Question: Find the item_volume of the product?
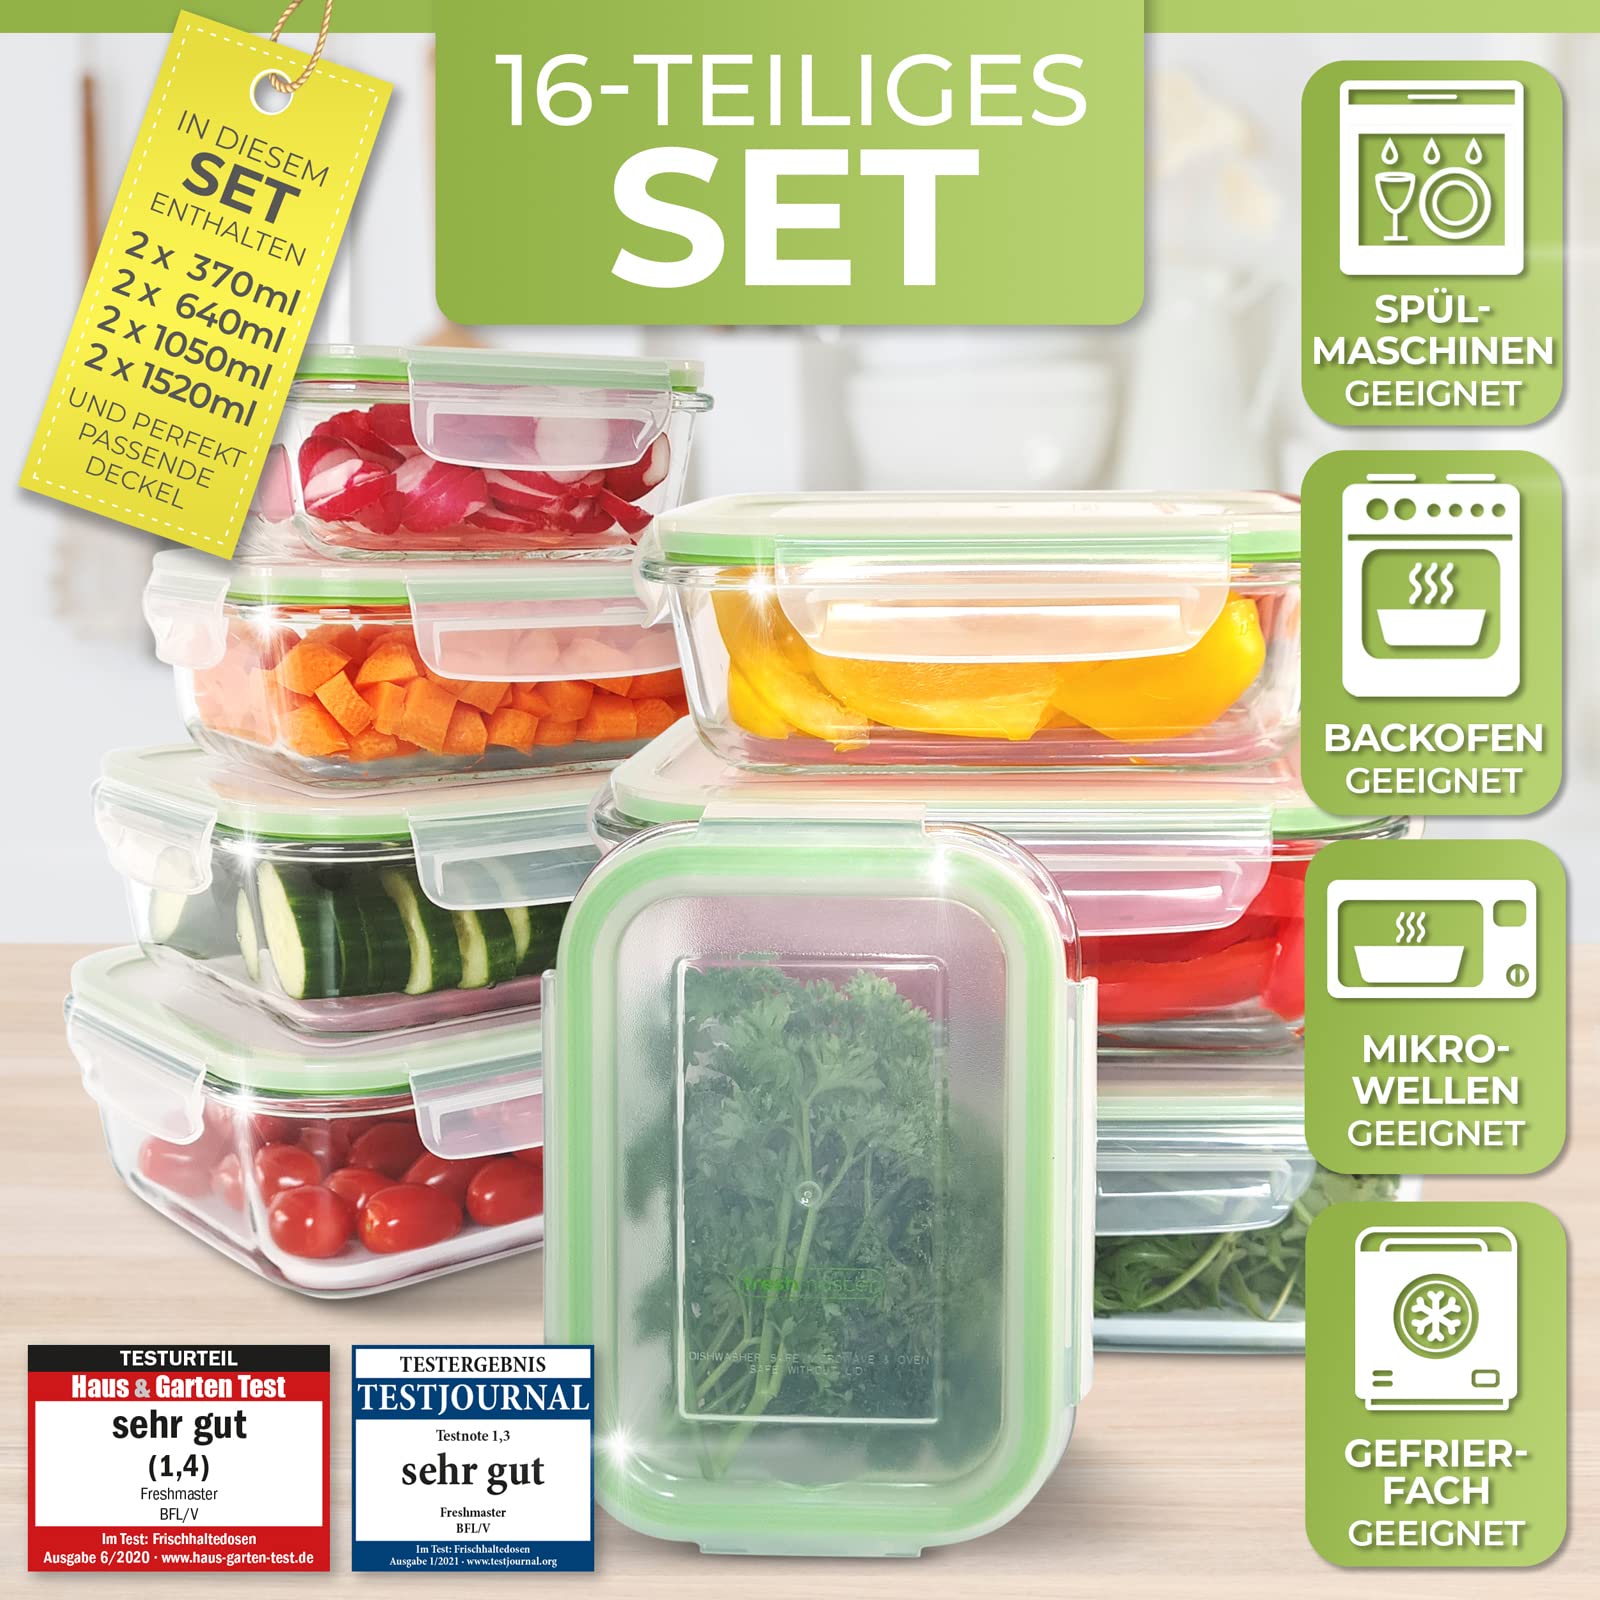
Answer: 370.0 millilitre